Sergei Korolev

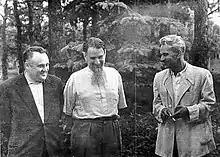
"Chief Designer" Korolev (left) with "father of the Soviet atomic bomb" Igor Kurchatov (centre) and "Chief Theoretician" Mstislav Keldysh (right), 1956

Korolev continued to lobby for the design and construction of the R-2, including meeting with Stalin in April 1947, but faced competition from a proposal from the Germans, called the G-1. Whilst the German proposal was initially supported by Soviet management, Korolev opposed utilising German specialists for personal reasons and basically ignored their suggestions and advice. Due to political and security concerns, German specialists were not allowed knowledge or access to any Soviet missile design and in December 1948 work on the G-1 proposal was terminated. The Ministry of Defence decided to dissolve the German team in 1950 and repatriated the German engineers and their families between December 1951 and November 1953.